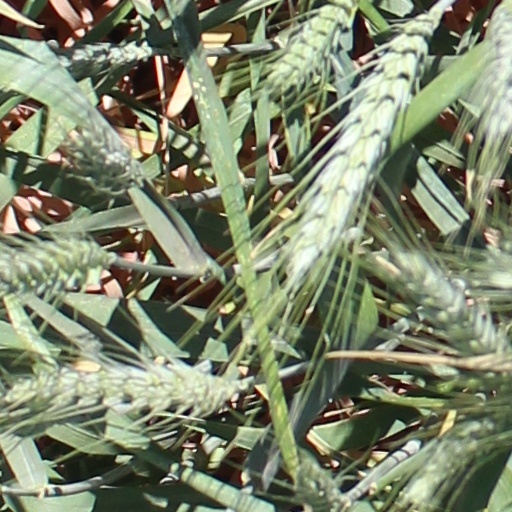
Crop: wheat